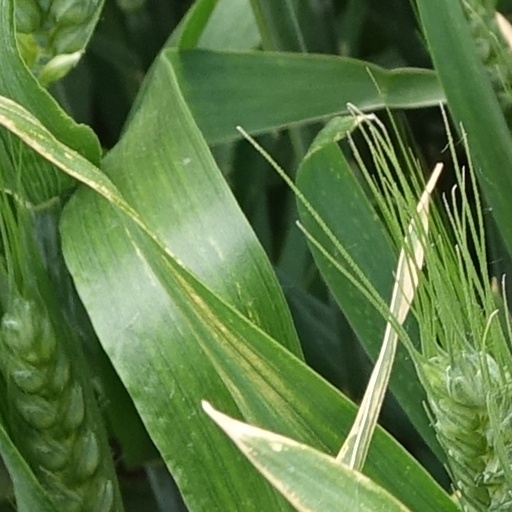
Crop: wheat